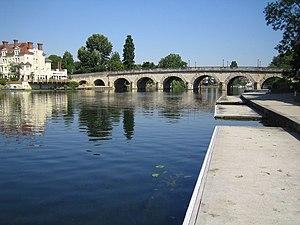
Maidenhead est une ville du Berkshire, en Angleterre, et compte une population d'environ 60 000 habitants. La ville fait partie de la circonscription de Windsor et Maidenhead. Elle se situe sur la rive sud de la Tamise, à une quarantaine de kilomètres à l'ouest du quartier londonien de Charing Cross. Le nom de Maidenhead vient de celui du quai construit sur la rivière en 1297.